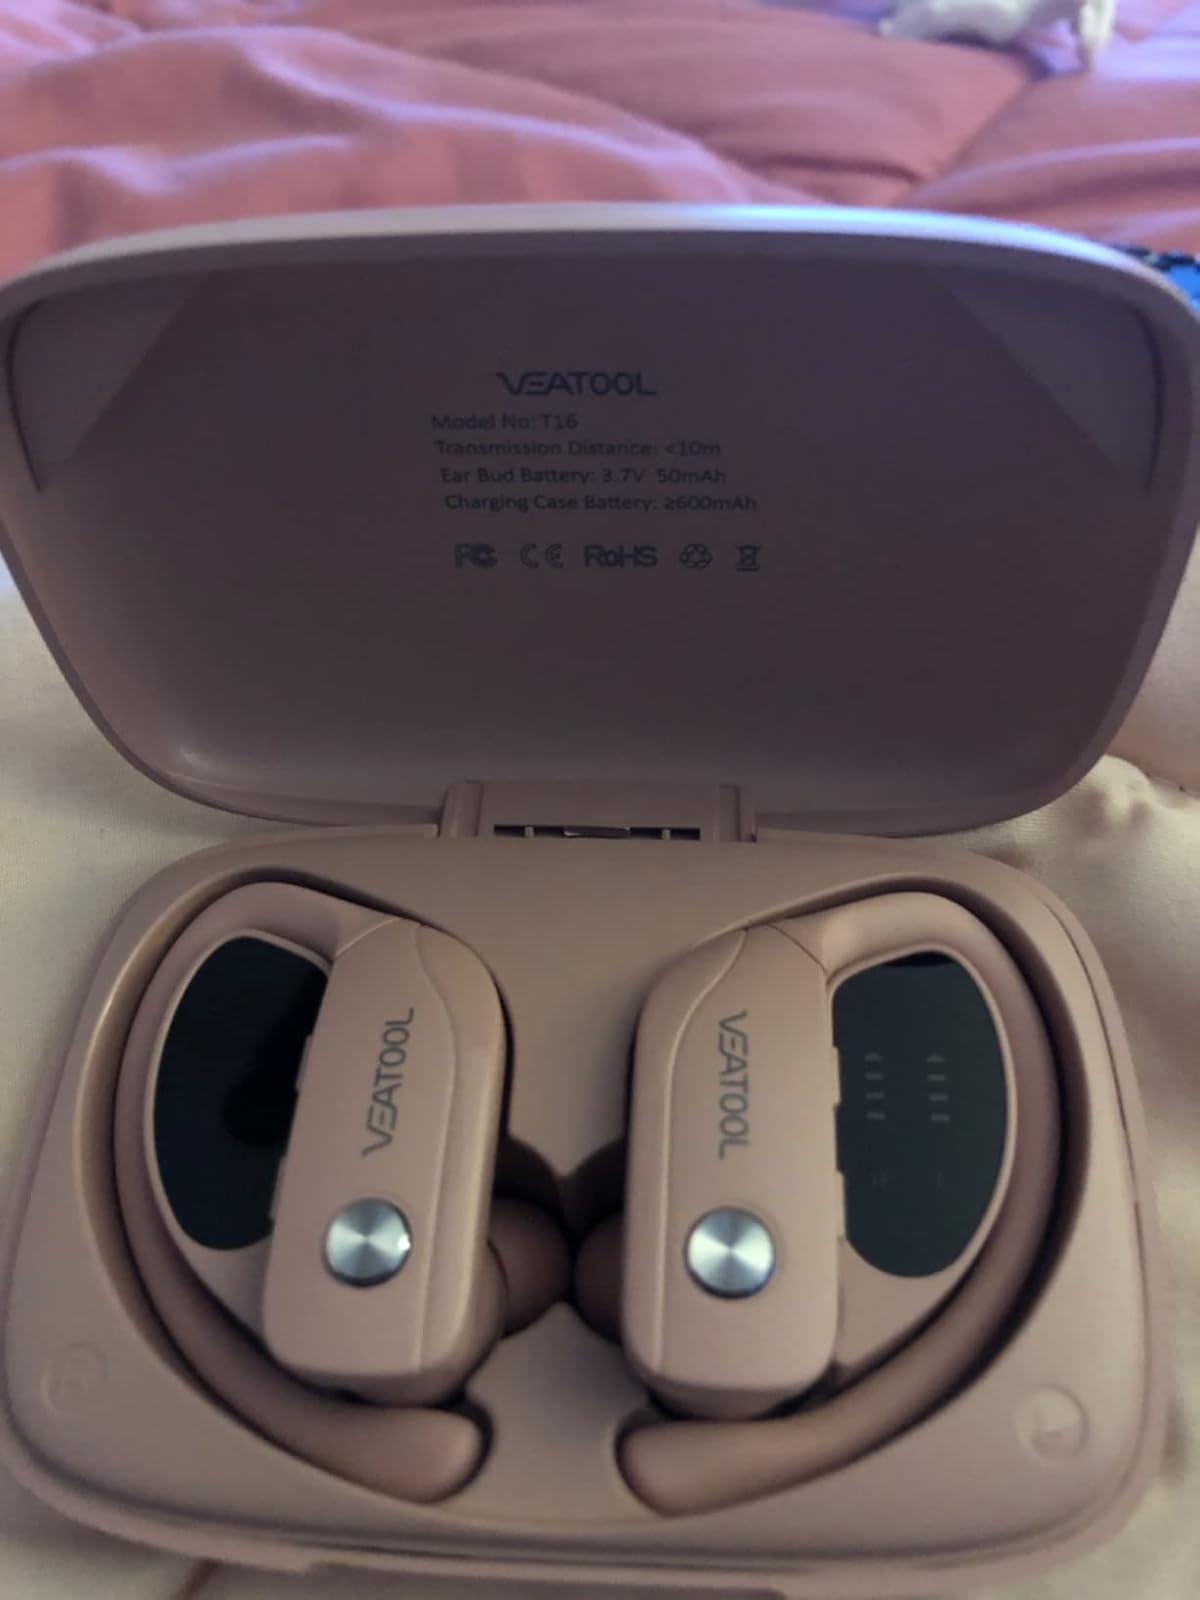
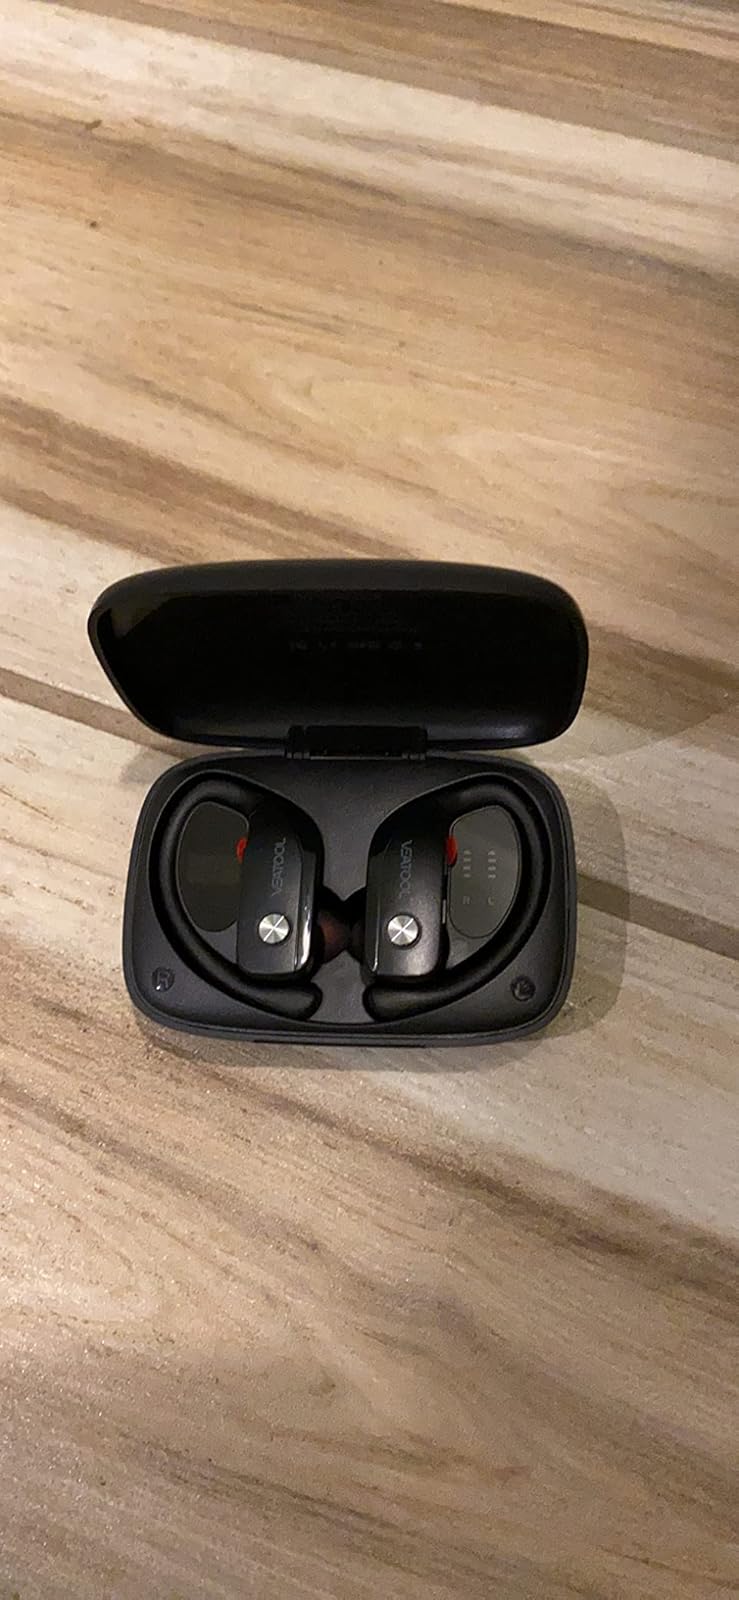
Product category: earbuds
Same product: no